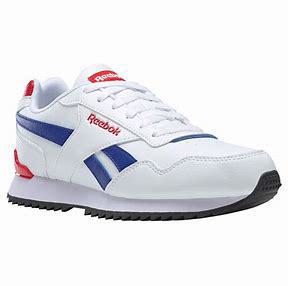
Brand: Reebok
Model: Royal Glide Ripple